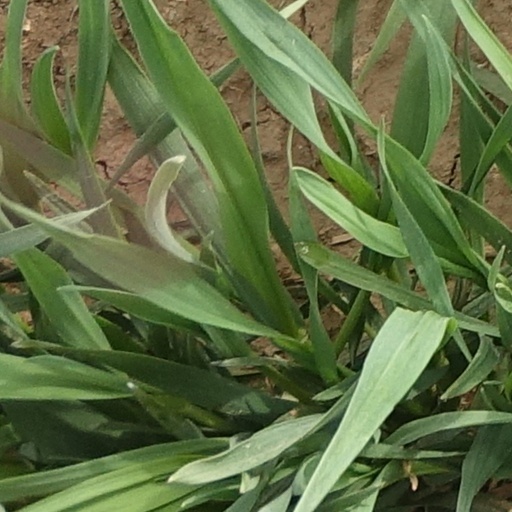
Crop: wheat